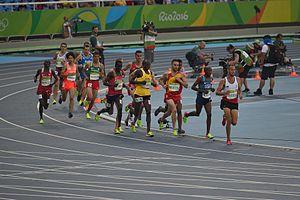
Série du 3000m steeple Homme des JO de Rio, 2016